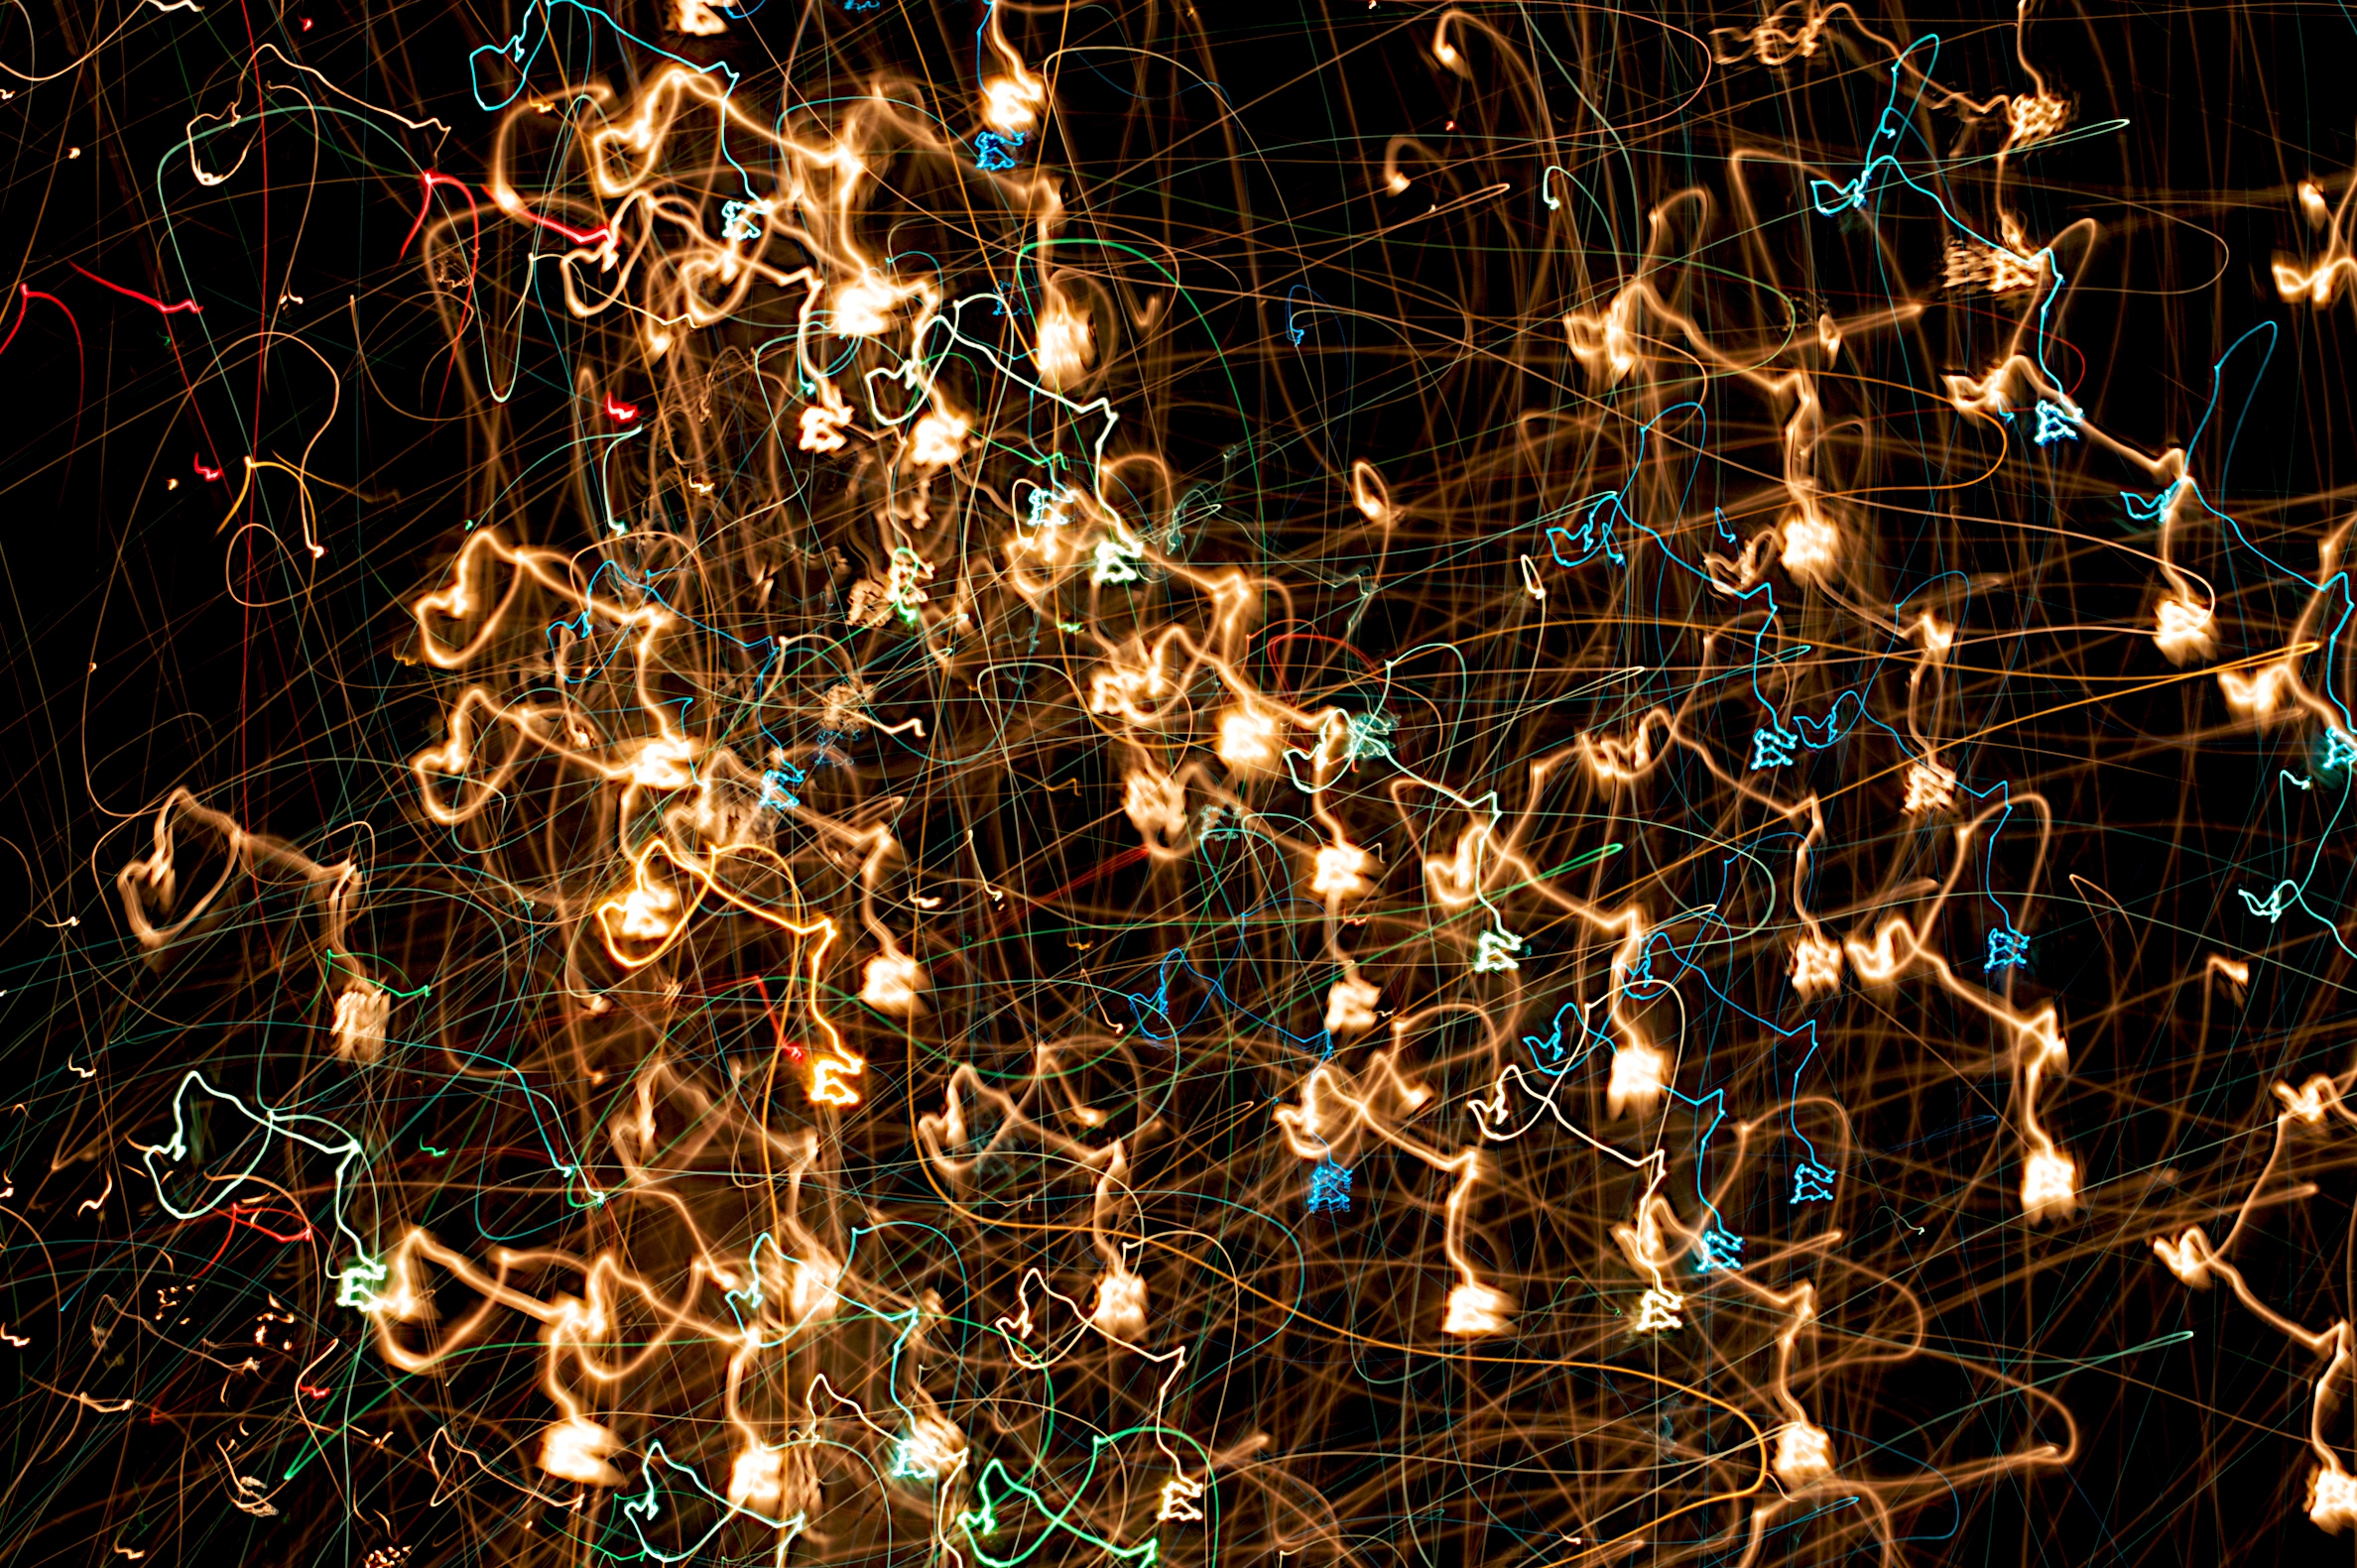
light, night, sparkler, pattern, lighting, circle, christmas decoration, lightpaint, design, christmas lights, fractal art